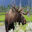
Label: deer